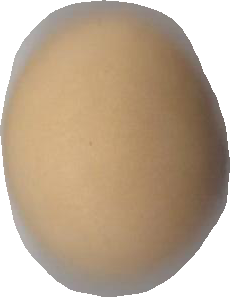
Variety: Dega